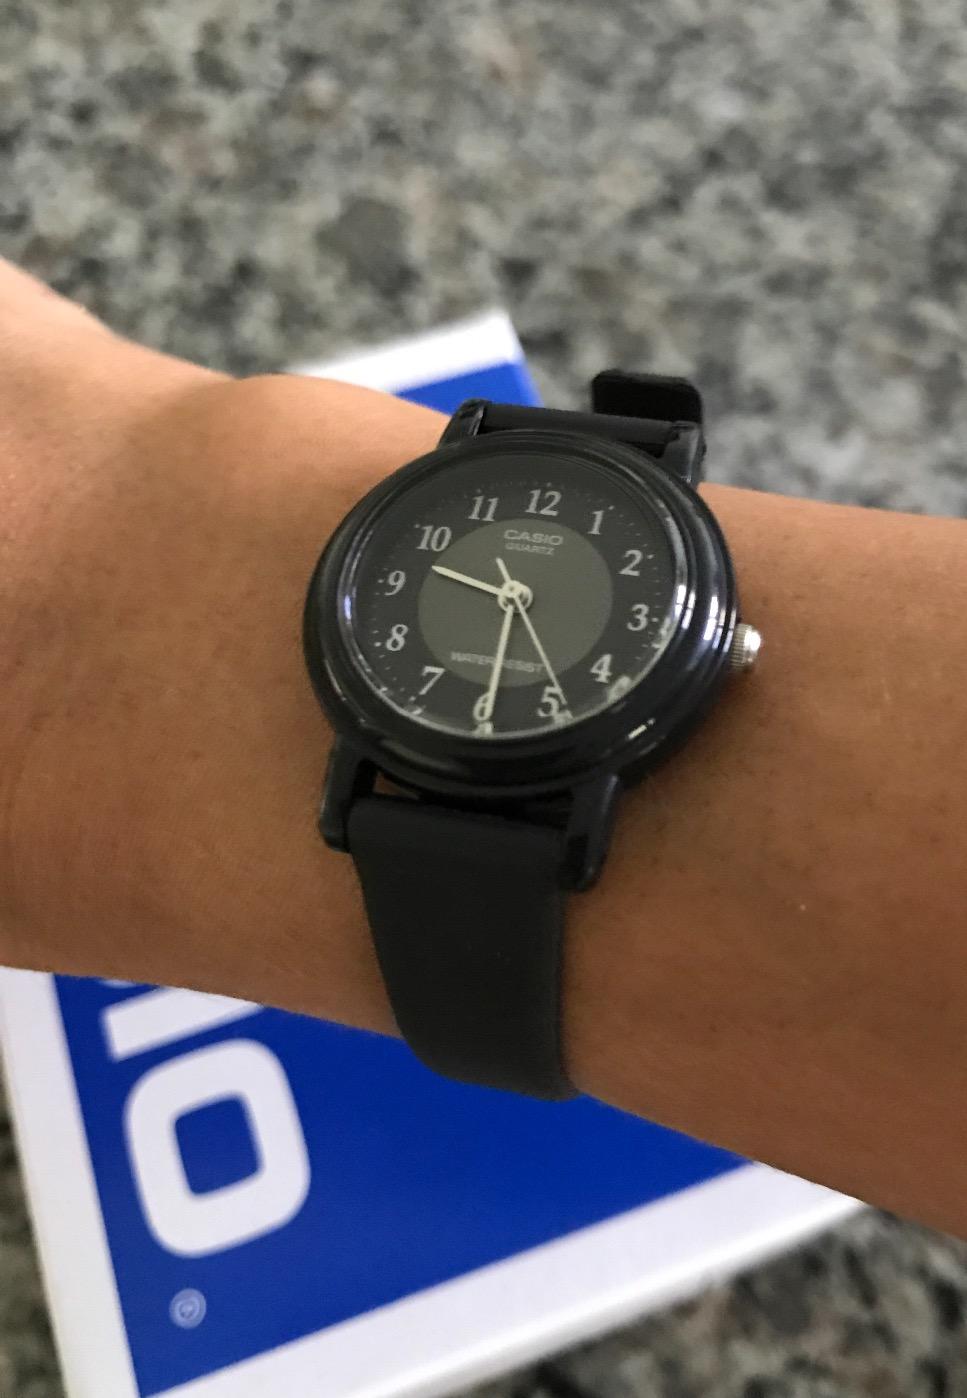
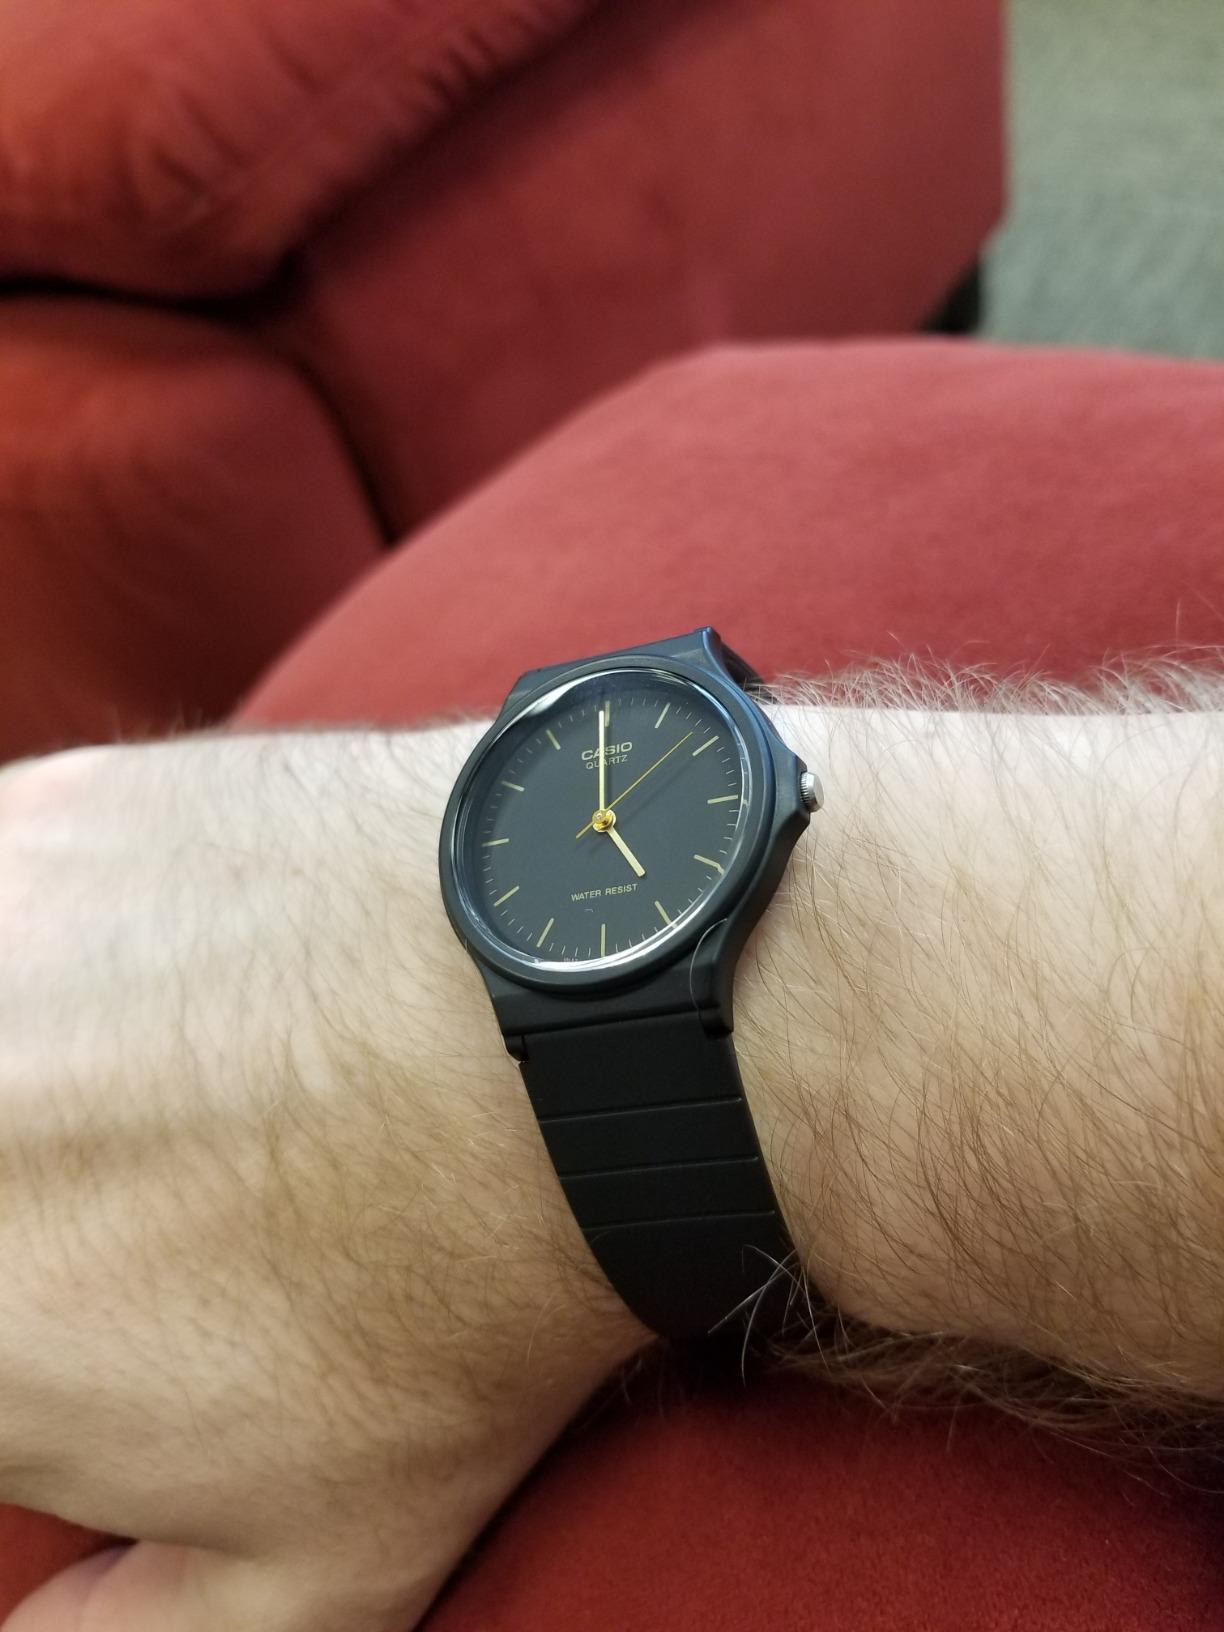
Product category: accessories_watch
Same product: no